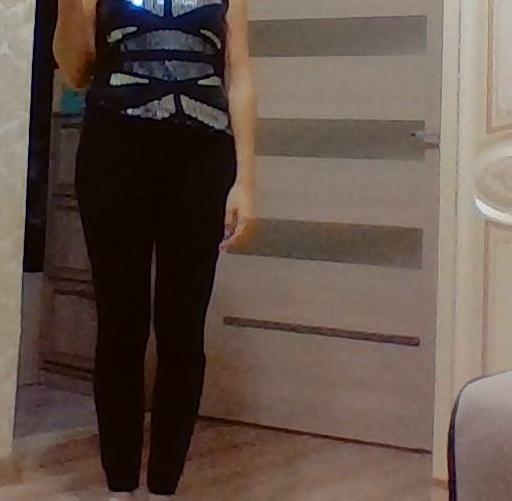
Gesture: no_gesture